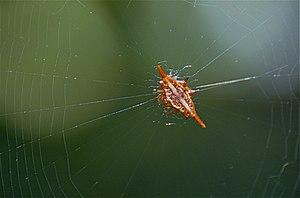
Gasteracantha versicolor est une espèce d'araignées aranéomorphes de la famille des Araneidae.